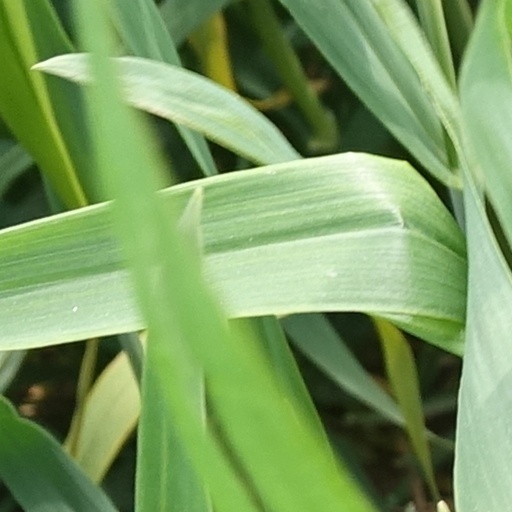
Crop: wheat